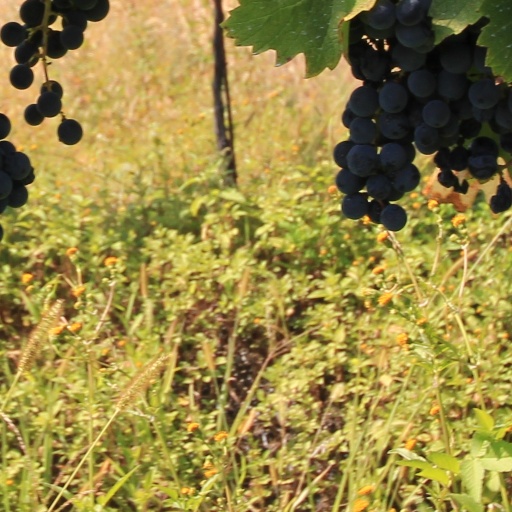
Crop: grape